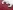
Number: 3